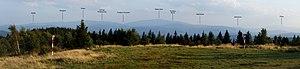
Le massif des Żywiec, vu depuis Leskowiec, dans le massif de Mały, en Pologne. Polski: Panorama Beskidu Żywieckiego ze szczytu Leskowca w Beskidzie Małym. Od lewej widoczne Pasmo Babiógórskie (Pasmo Polic, następnie Masyw Babiej Góry) oraz grupa Pilska, zaliczana niekiedy do tzw. Beskidu Orawsko-Żywieckiego. Zdjęcie poprawione (pierwszy szczyt po lewej) przez użytkownika z pl Wiki (IP:164.127.159.236)